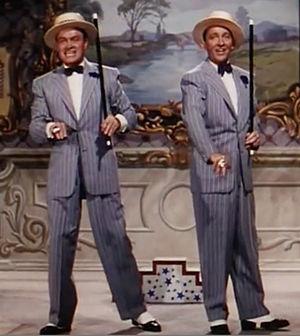
Bing Crosby, de son vrai nom Harry Lillis Crosby Jr., né le 3 mai 1903 à Tacoma et mort le 14 octobre 1977 à Alcobendas près de Madrid, est un chanteur et acteur américain.
En route vers Bali ou Bal à Bali est un film américain réalisé par Hal Walker, sorti en 1952.